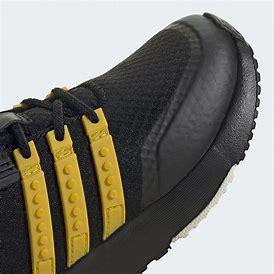
Brand: Adidas
Model: Racer Tr X Lego